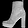
Label: Ankle boot